Lady Cops

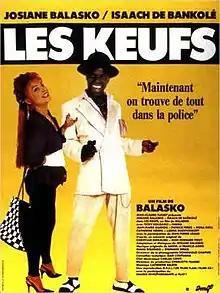
Theatrical release poster

Lady Cops or Les Keufs is a 1987 French comedy film directed by Josiane Balasko.